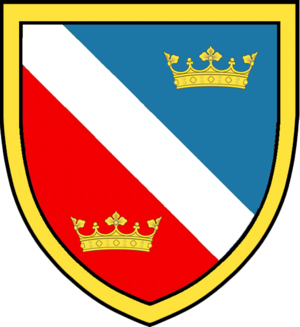
Ellen Birgitta Hillingsø, née Ellen Birgitta Juel le 16 février 1940 à Fionie en Danemark est une antiquaire danoise, l'épouse de l'ancien général danois Kjeld Hillingsø, et la belle-sœur du createur de mode Lars Hillingsø. Elle est consultante de Christie's en Danemark.
La famille Ankarcrona fait partie de la noblesse suédoise, issue de Christoffer Jakobsson, qui, vivant au XVIIᵉ siècle au royaume de Bohême et demeuré protestant, dut s'exiler en Suède à Ronneby. La maison de la noblesse suédoise enregistre ses descendants entre 1719 et 1750 qui, demeurant à Karlskrona, accèdent à la noblesse héréditaire en 1751.